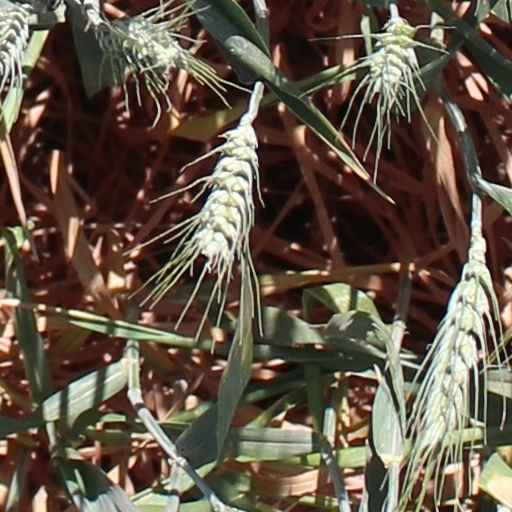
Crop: wheat